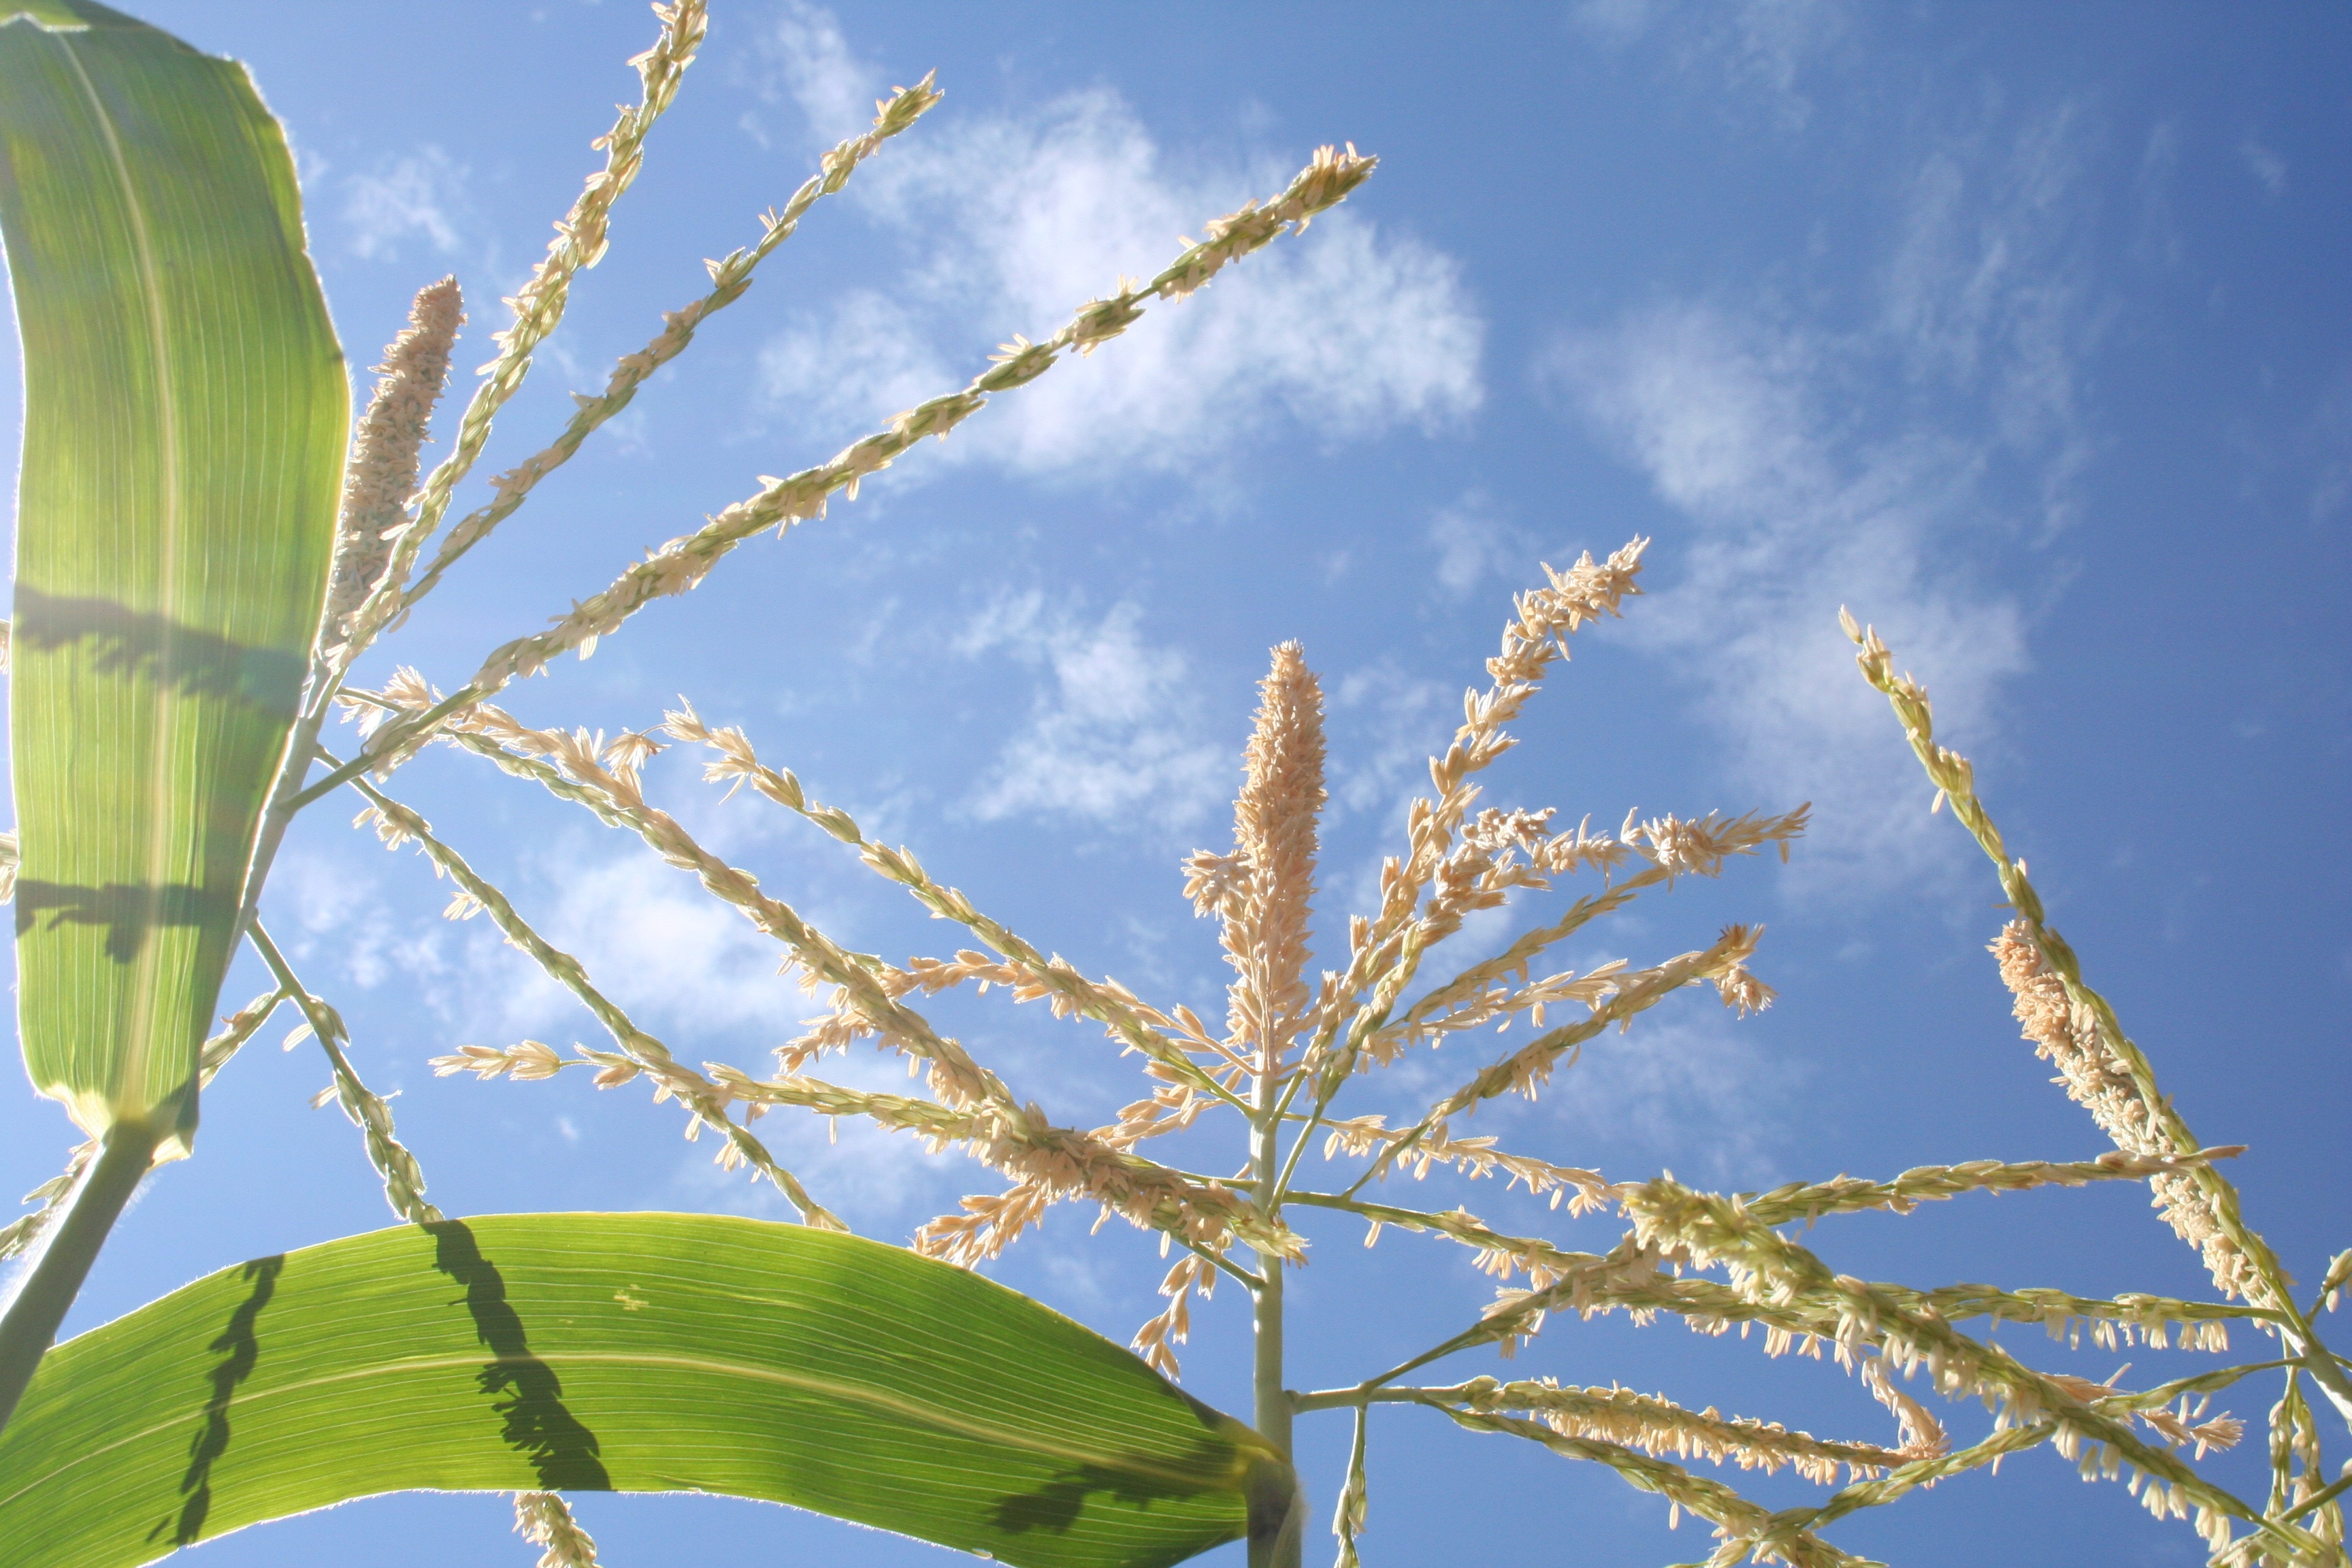
tree, nature, grass, branch, blossom, plant, sky, sunlight, leaf, flower, summer, rural, food, green, farming, vegetable, crop, grow, corn, botany, blue, yellow, agriculture, flora, farmland, agricultural, clouds, stalks, cornfield, maize, macro photography, flowering plant, cornstalk, grass family, atmosphere of earth, plant stem, woody plant, land plant, arecales, palm family